Fort Edmonton

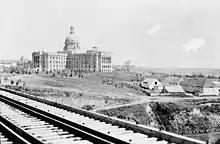
Fort Edmonton, near the new Legislature Building, 1914.

Fifteen years later, on March 19, 1885, during the North West Rebellion, the telegraph wire connecting Edmonton to the rest of the world was cut. Fearing imminent attack, many local settlers and their families took shelter within the fort's old wooden palisade walls. No attack happened. Within a few weeks, marching and mounted troops arrived from southern Alberta and from eastern Canada by way of the CPR station at Calgary, to ensure that no local outbreak would occur. Most of the soldiers went on out to chase down Big Bear and his band.